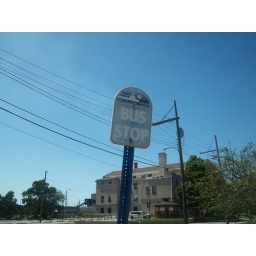
The only bus stop sign I've seen in Michigan City